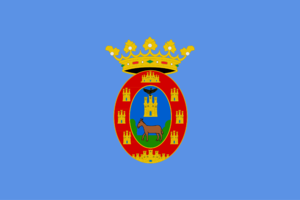
Mula est une commune d’Espagne, dans la communauté autonome de Murcie.